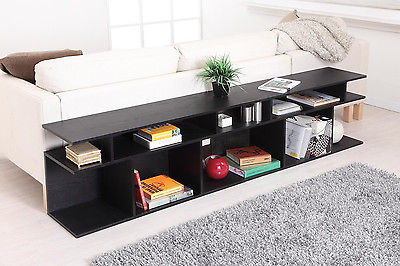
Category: table